Svika Pick

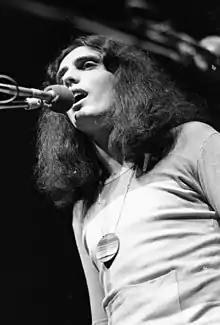
Pick performing in front of soldiers in Beit HaHayal at Tel Aviv, 1972

In 1972, he entered a tune for the Shema prayer in the Chassidic Song Festival. The tune violated Jewish law by repeating lines of the prayer.